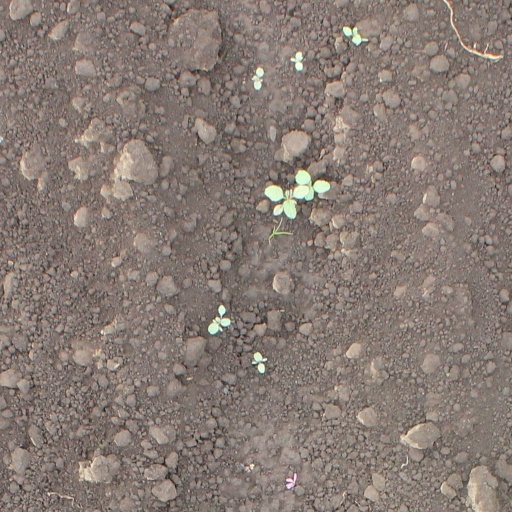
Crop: soybean